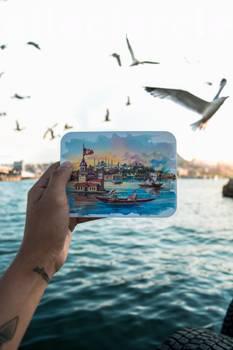
Label: Watermark